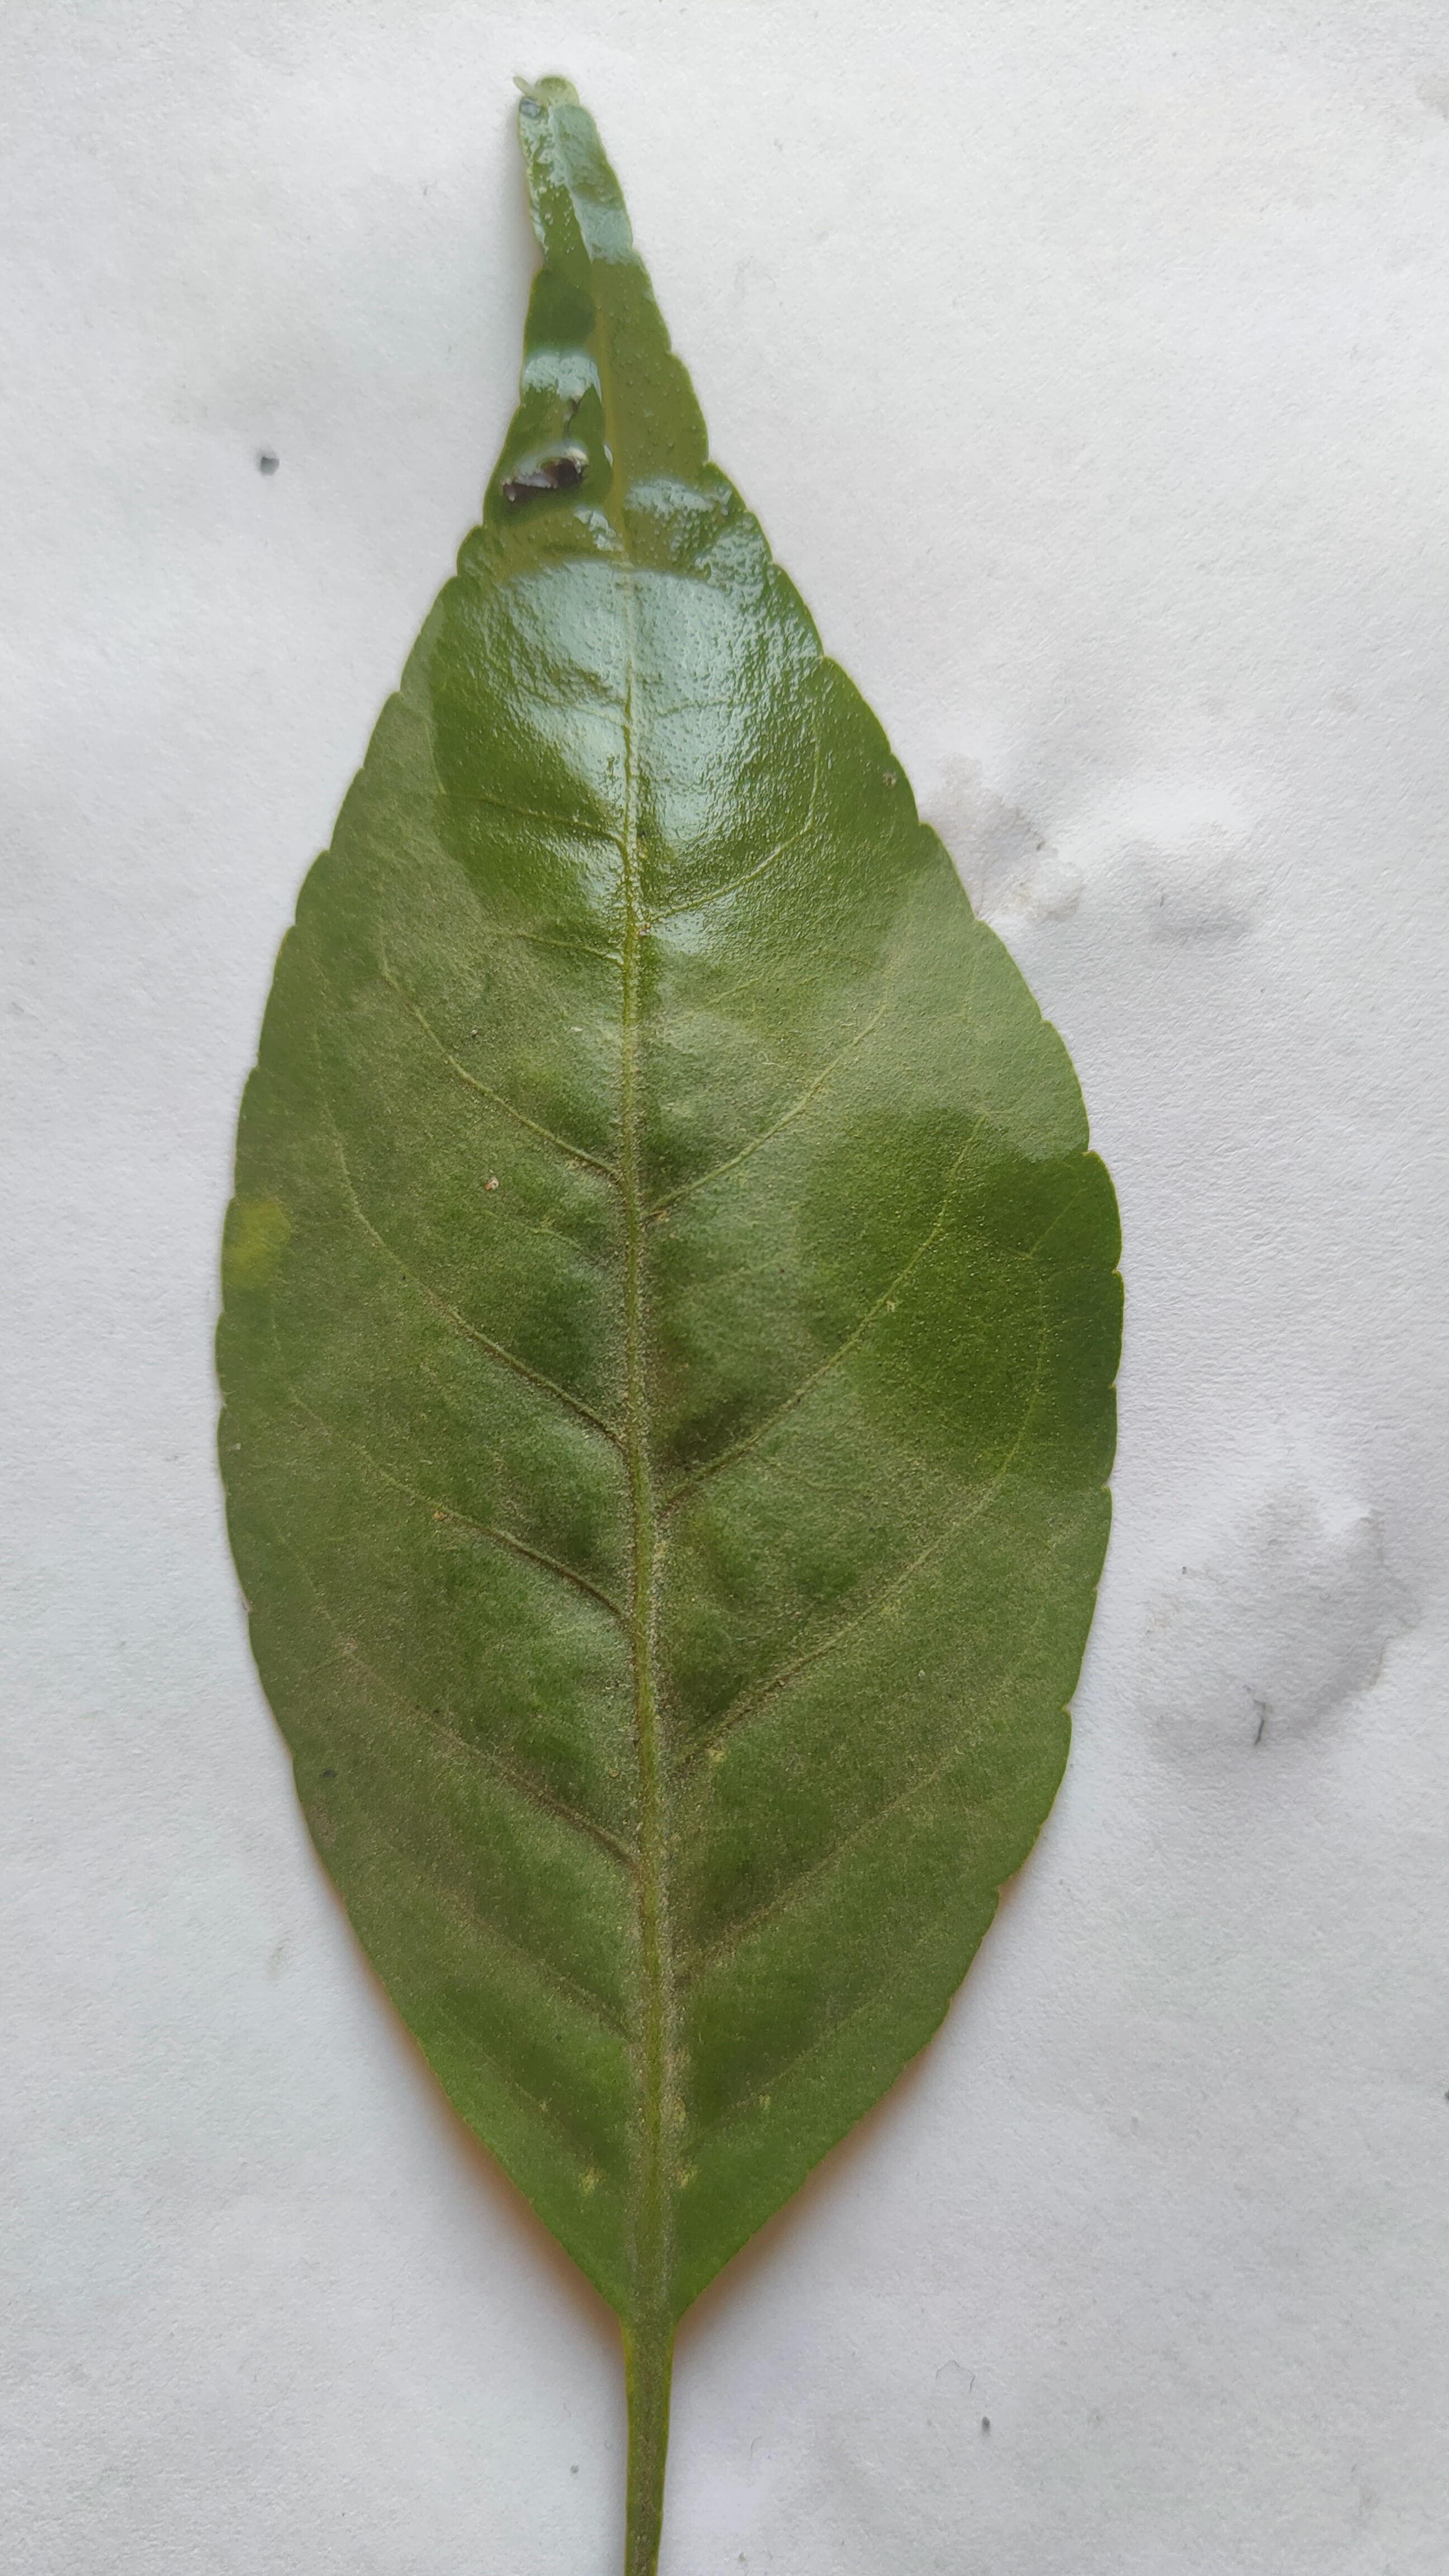
Leaf variety: Aegle marmelos